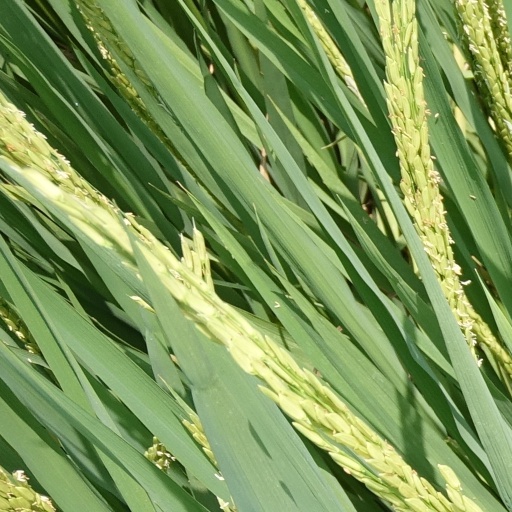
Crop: rice